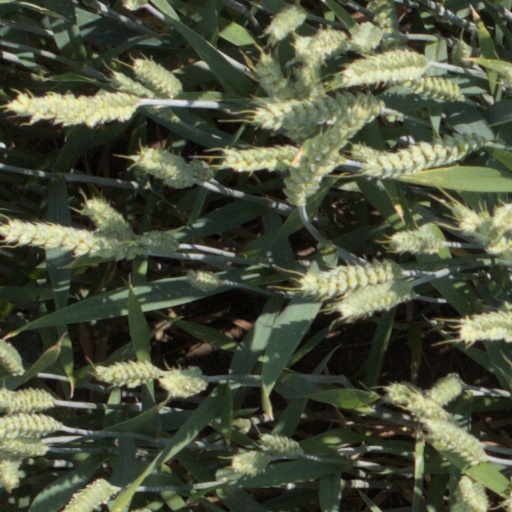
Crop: wheat